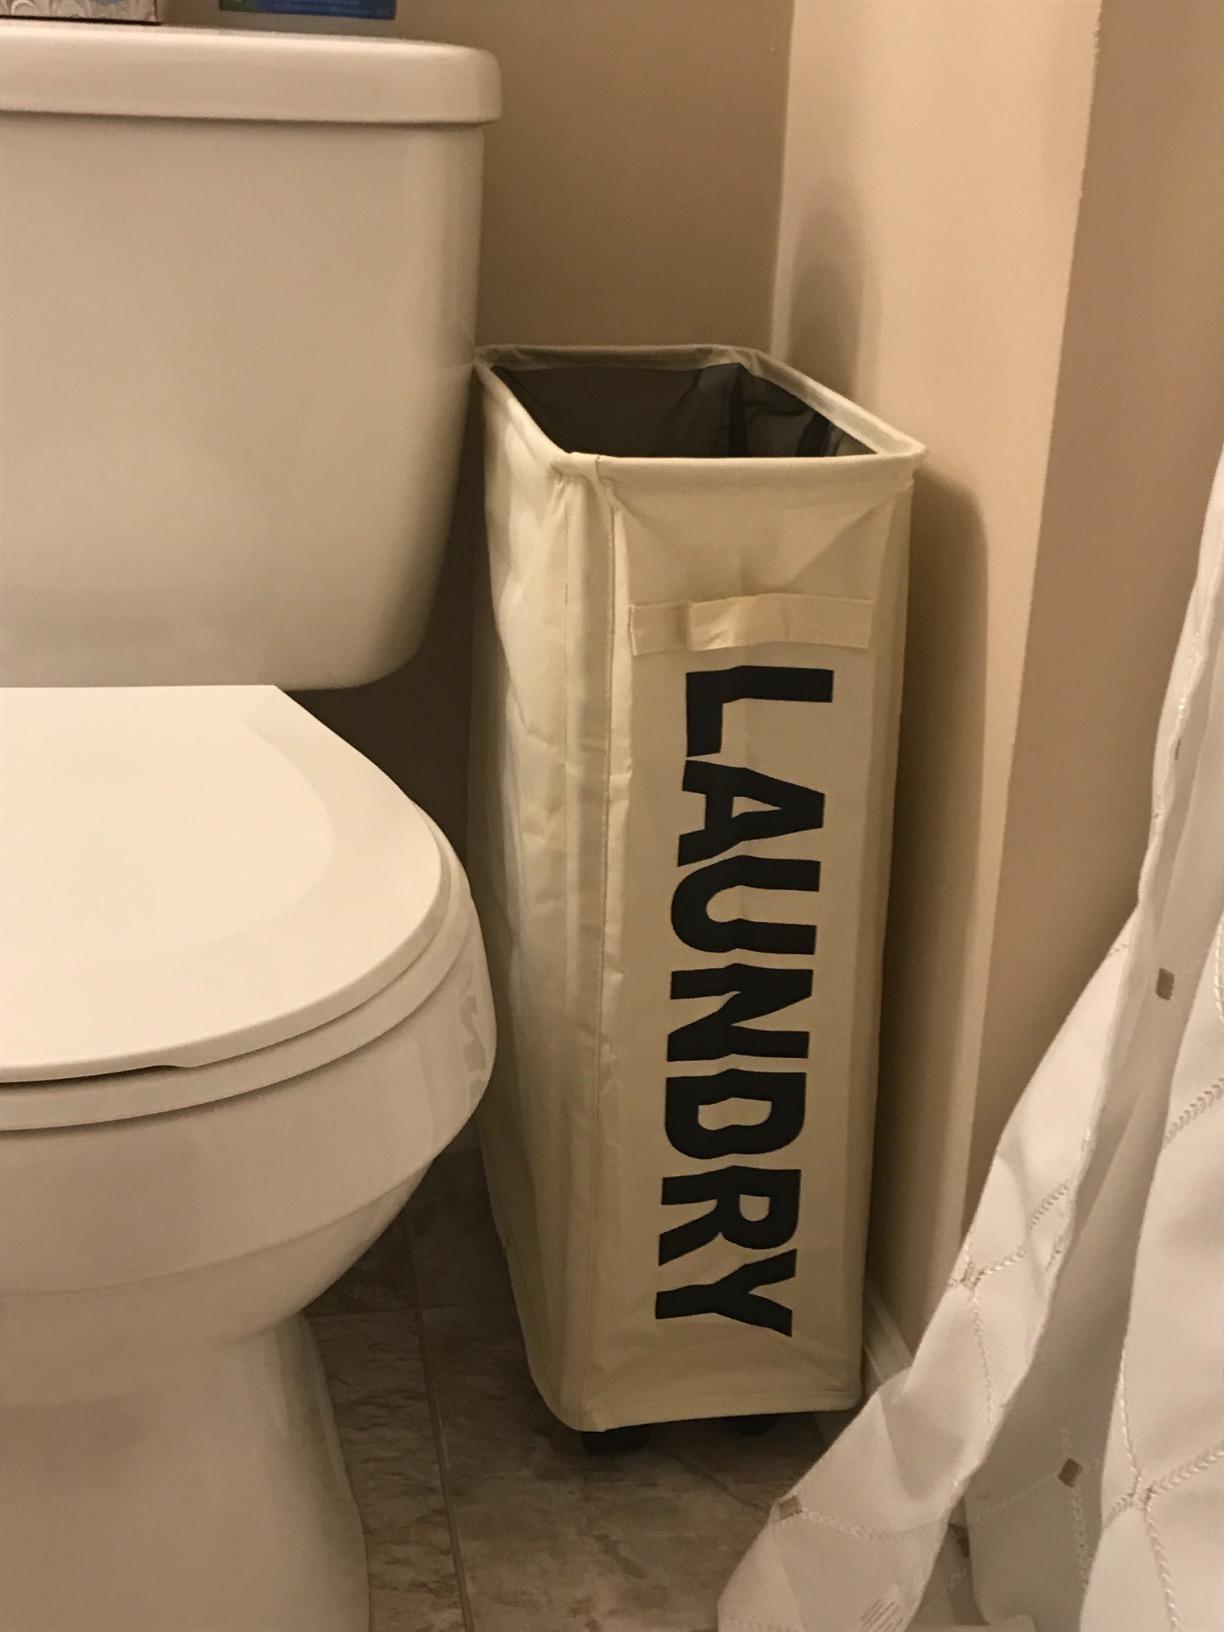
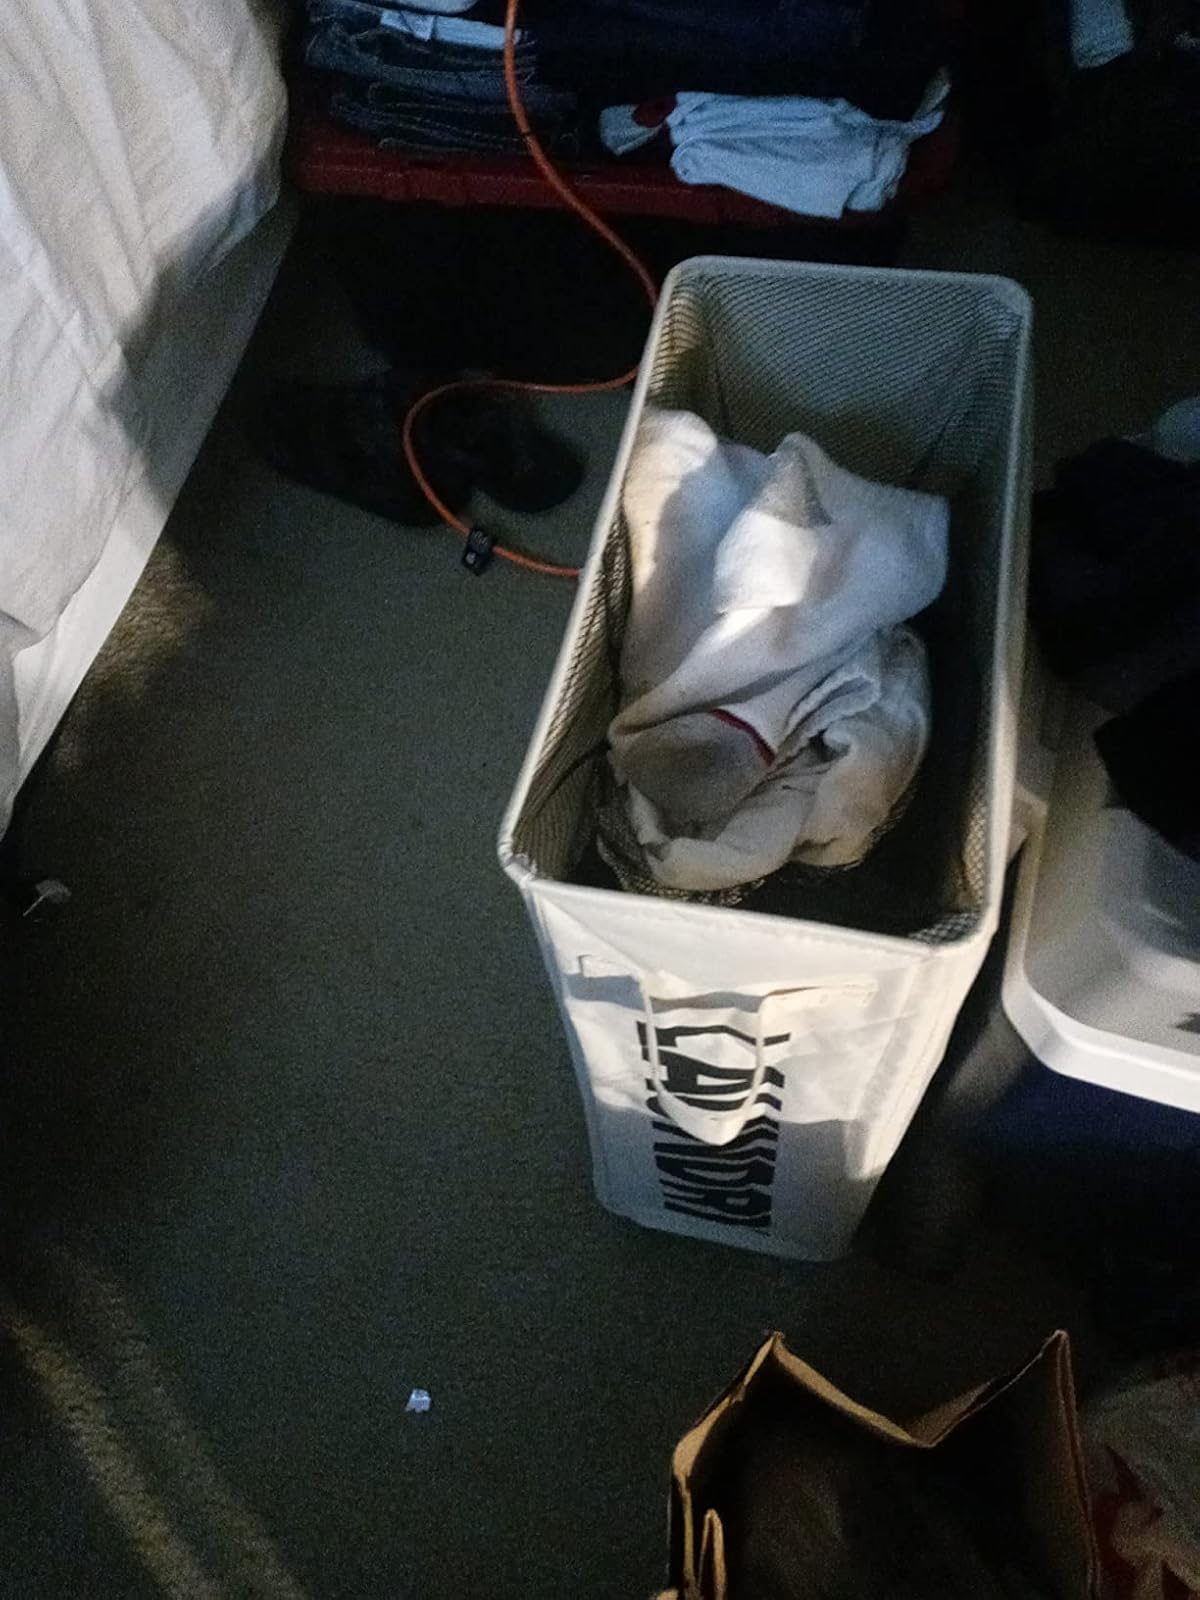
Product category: items_hamper
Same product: yes